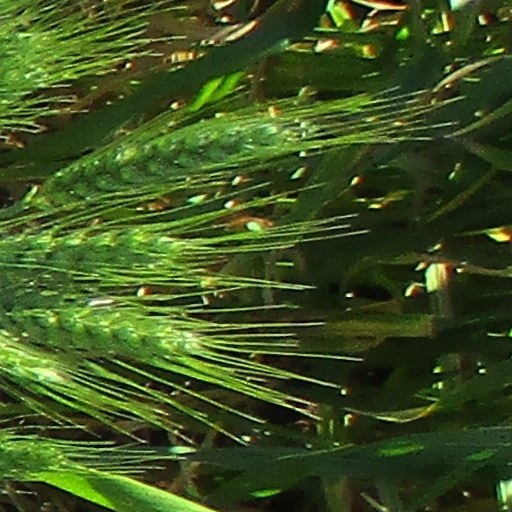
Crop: wheat